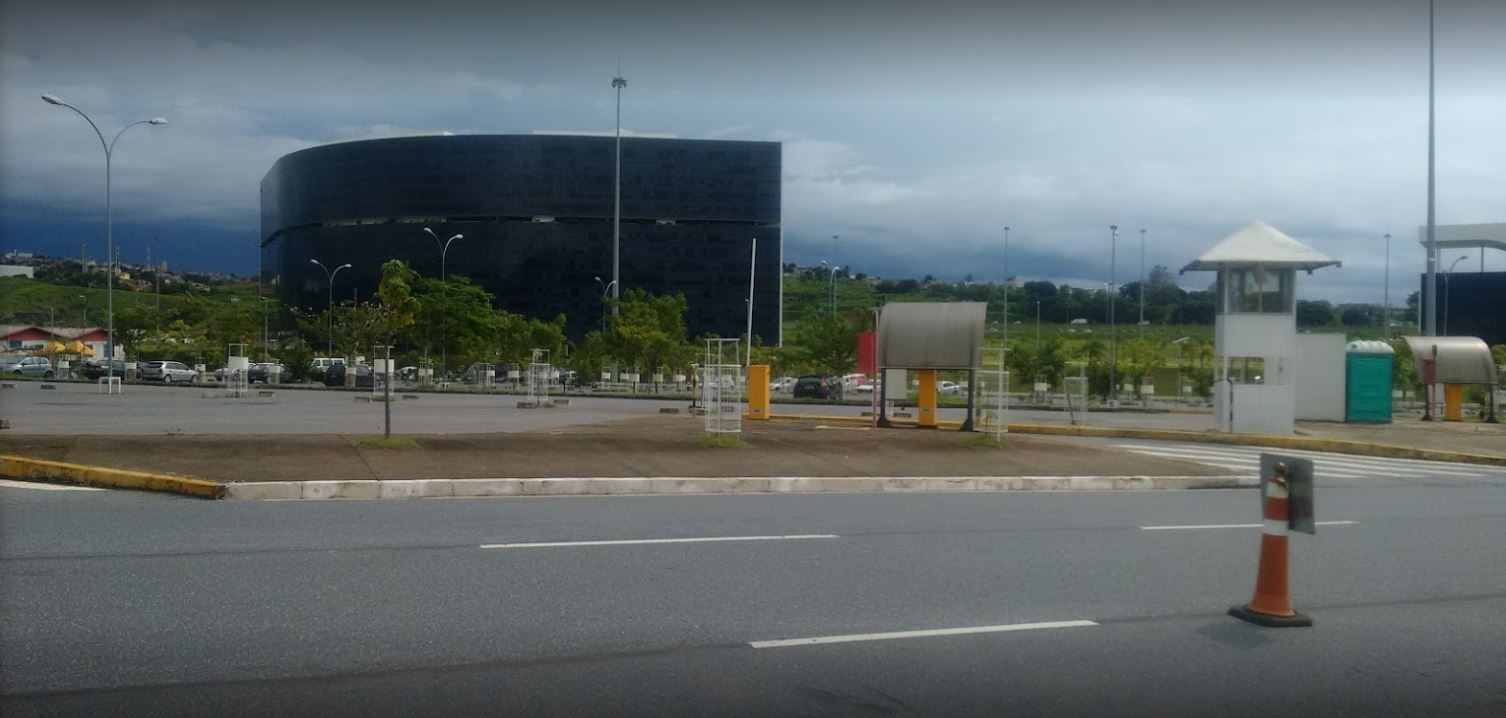
Fire: no
Smoke: no